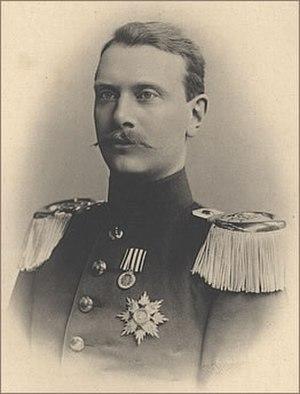
L'Ordre dynastique de la Fidélité était le plus important des ordres de chevalerie du grand-duché de Bade.
Le palais du grand-duc héritier est un palais de Karlsruhe, en Allemagne. Il est situé en limite sud du centre-ville, au bord de la Kriegsstraße. Il a été construit de 1891 à 1897 pour Frédéric II, alors héritier du trône du grand-duché de Bade, et pour sa femme, Hilda de Nassau. Frédéric a accédé au trône en 1907, puis il a été déposé en 1918, à la suite de la défaite allemande à l'issue de la Première Guerre mondiale. Le palais est devenu le siège de la Cour fédérale en 1950.
Frédéric II de Bade, né le 9 juillet 1857 à Karlsruhe et décédé le 8 août 1928 à Badenweiler, fut grand-duc de Bade de 1907 à son abdication le 22 novembre 1918.